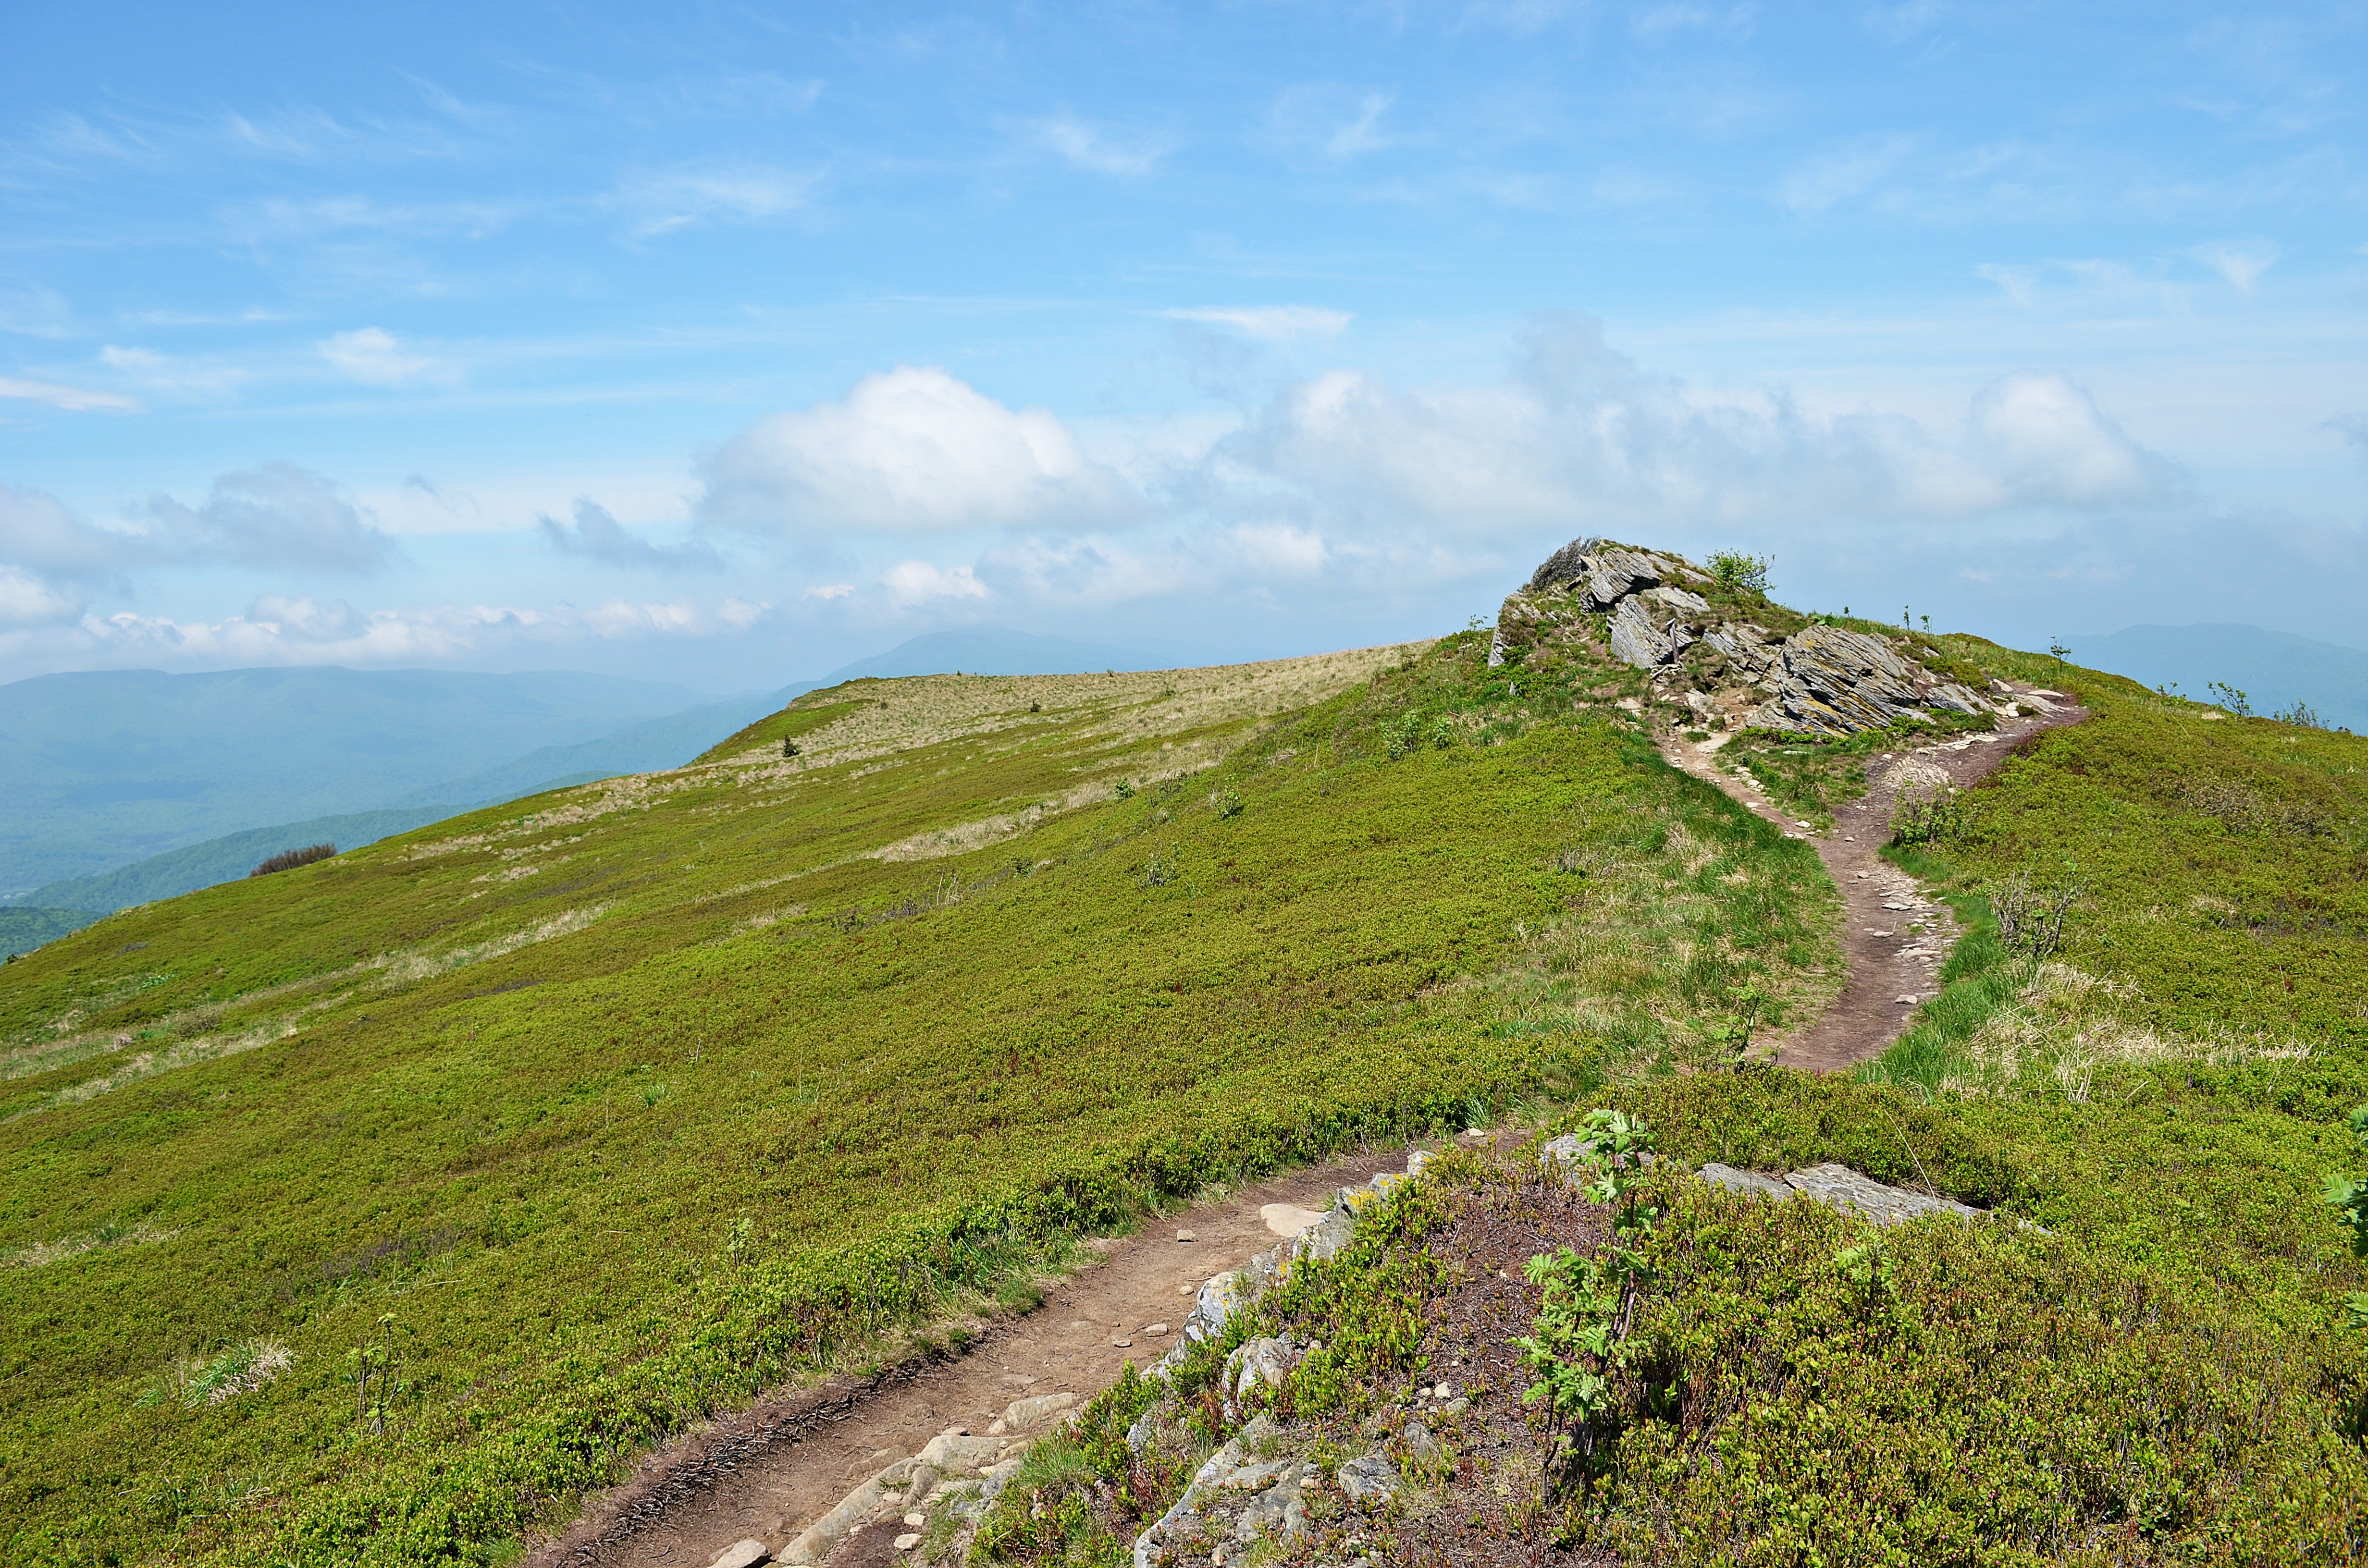
landscape, coast, nature, walking, mountain, hiking, trail, meadow, hill, adventure, view, mountain range, panorama, travel, cliff, green, scenery, holiday, colorful, tourism, highland, terrain, ridge, plain, summit, top view, sunny, clouds, tour, holidays, mountains, grassland, vegetation, poland, plateau, beauty, fell, time of year, ecosystem, wandering, forest road, tops, the silence, on the trail, peace of mind, the path, hiking trail, hiking trails, rural area, sunny day, landform, mountain trekking, mountain hiking, the beauty of the mountains, bieszczady, mountain pass, the horizon, beech berdo, geographical feature, mountainous landforms